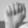
ASL letter: A